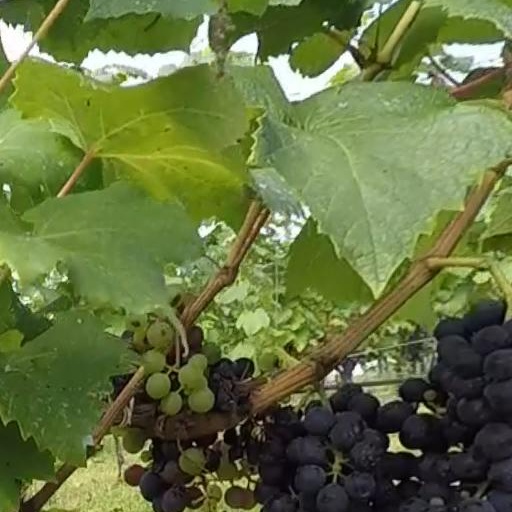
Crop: grape